Darren Gleeson

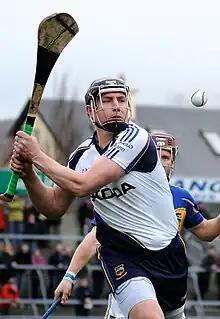
Gleeson playing for Tipperary in 2014

Darren Gleeson (born 19 March 1981) is an Irish hurler and manager who plays for Tipperary Senior Championship club Portroe and, most recently, managed the Laois senior hurling team. He played for the Tipperary senior hurling team for 10 seasons, during which time he usually lined out as a goalkeeper.